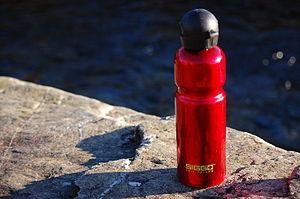
Sigg est une entreprise suisse produisant des gourdes en métal depuis 1908, notamment pour l'armée suisse ainsi que pour un usage civil, par exemple pour le camping ou la randonnée.